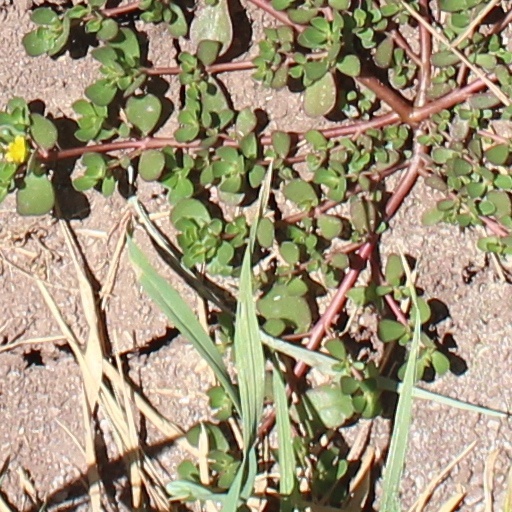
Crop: wheat